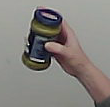
Product: barilla_pesto